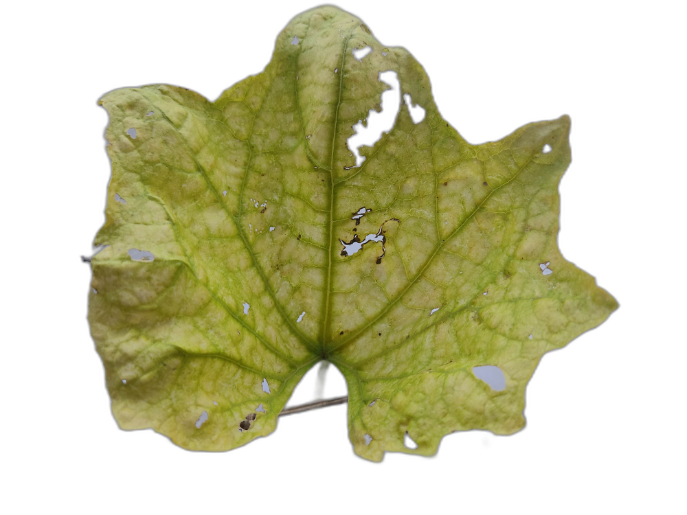
Crop: Zucchini
Label: Iron_Chlorosis_Damage